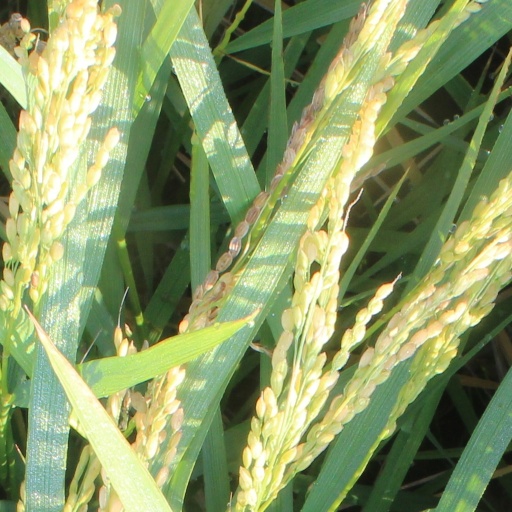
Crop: rice